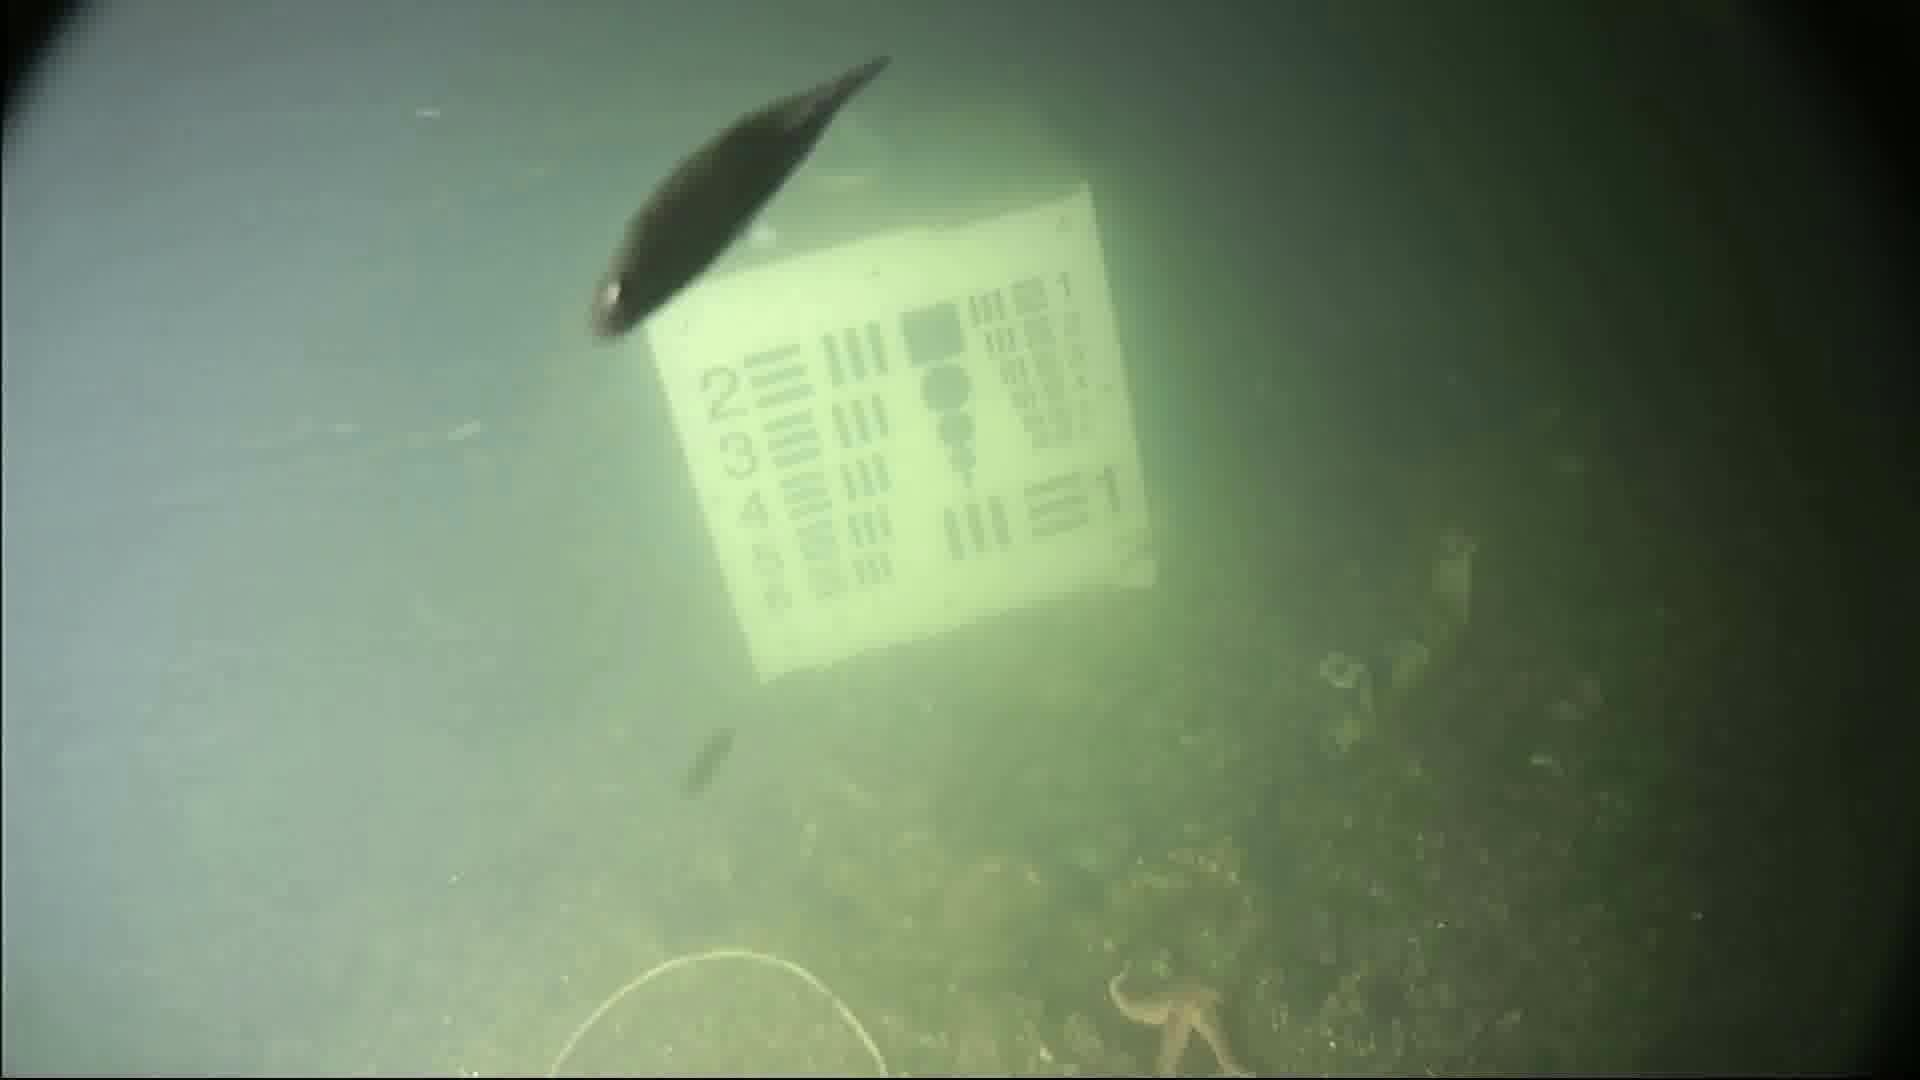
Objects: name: starfish
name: small_fish